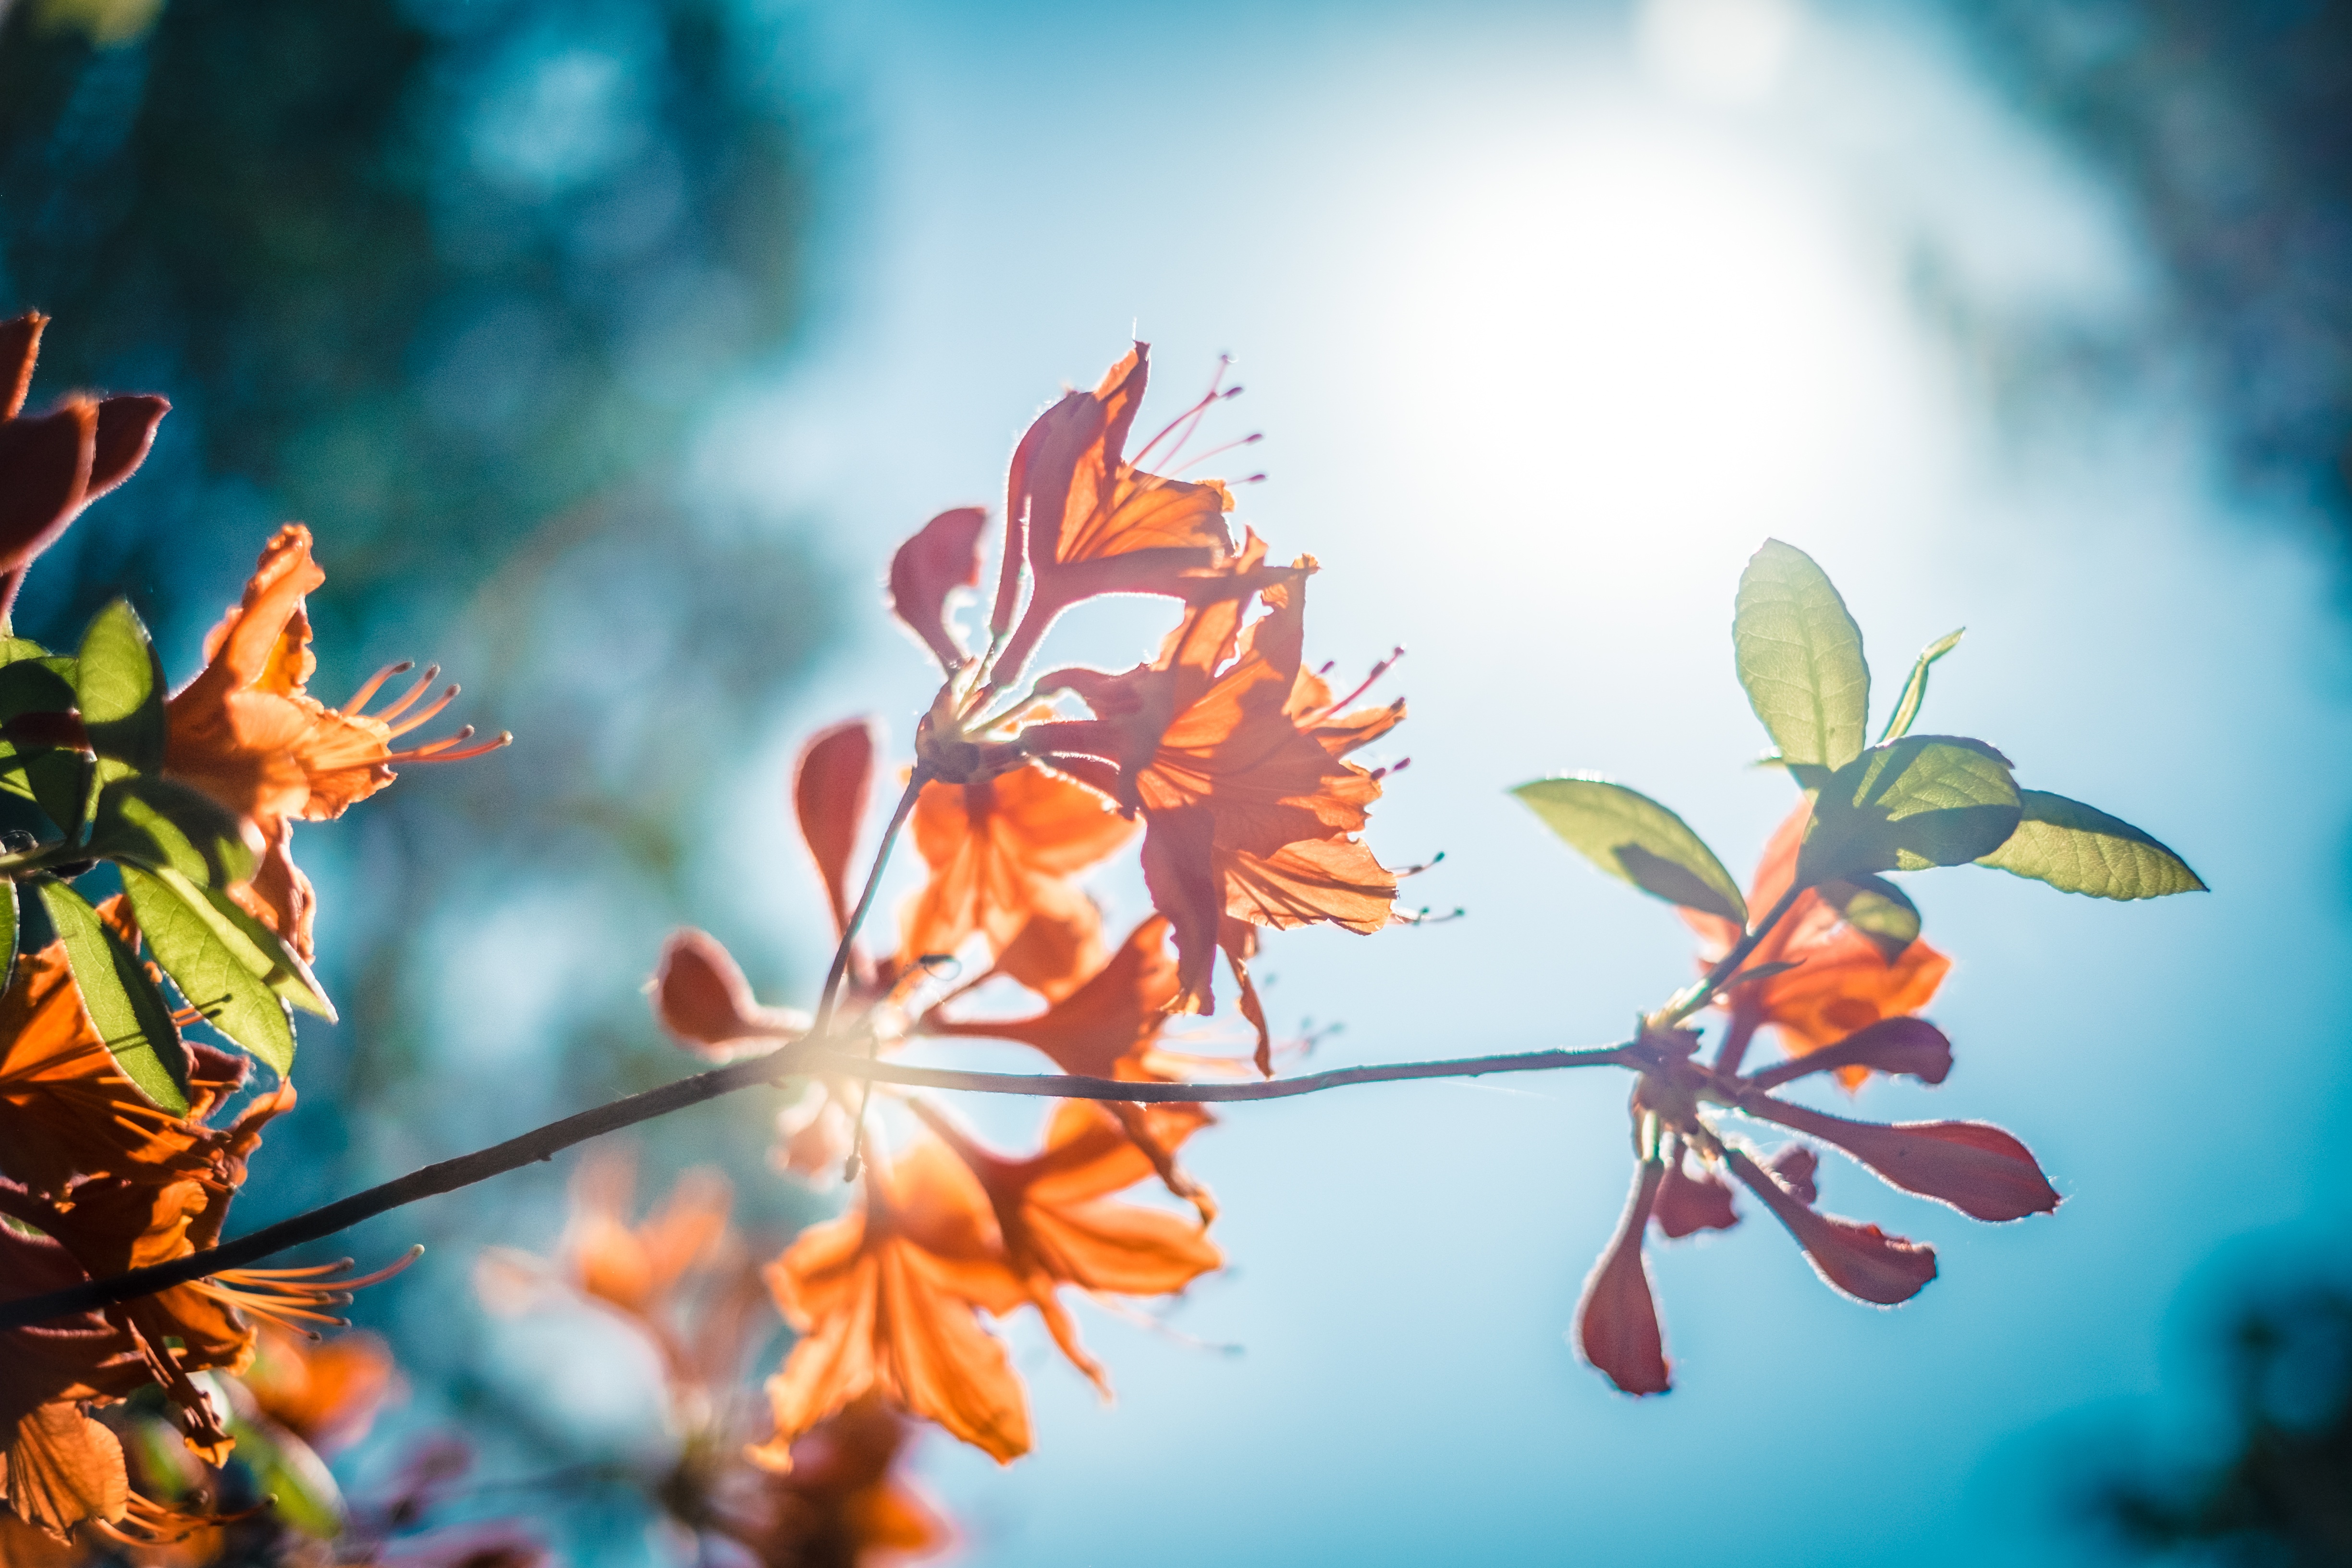
tree, nature, branch, blossom, plant, sunlight, leaf, flower, petal, orange, spring, color, autumn, botany, flora, season, maple tree, close up, shrub, macro photography, flowering plant, woody plant, computer wallpaper, land plant